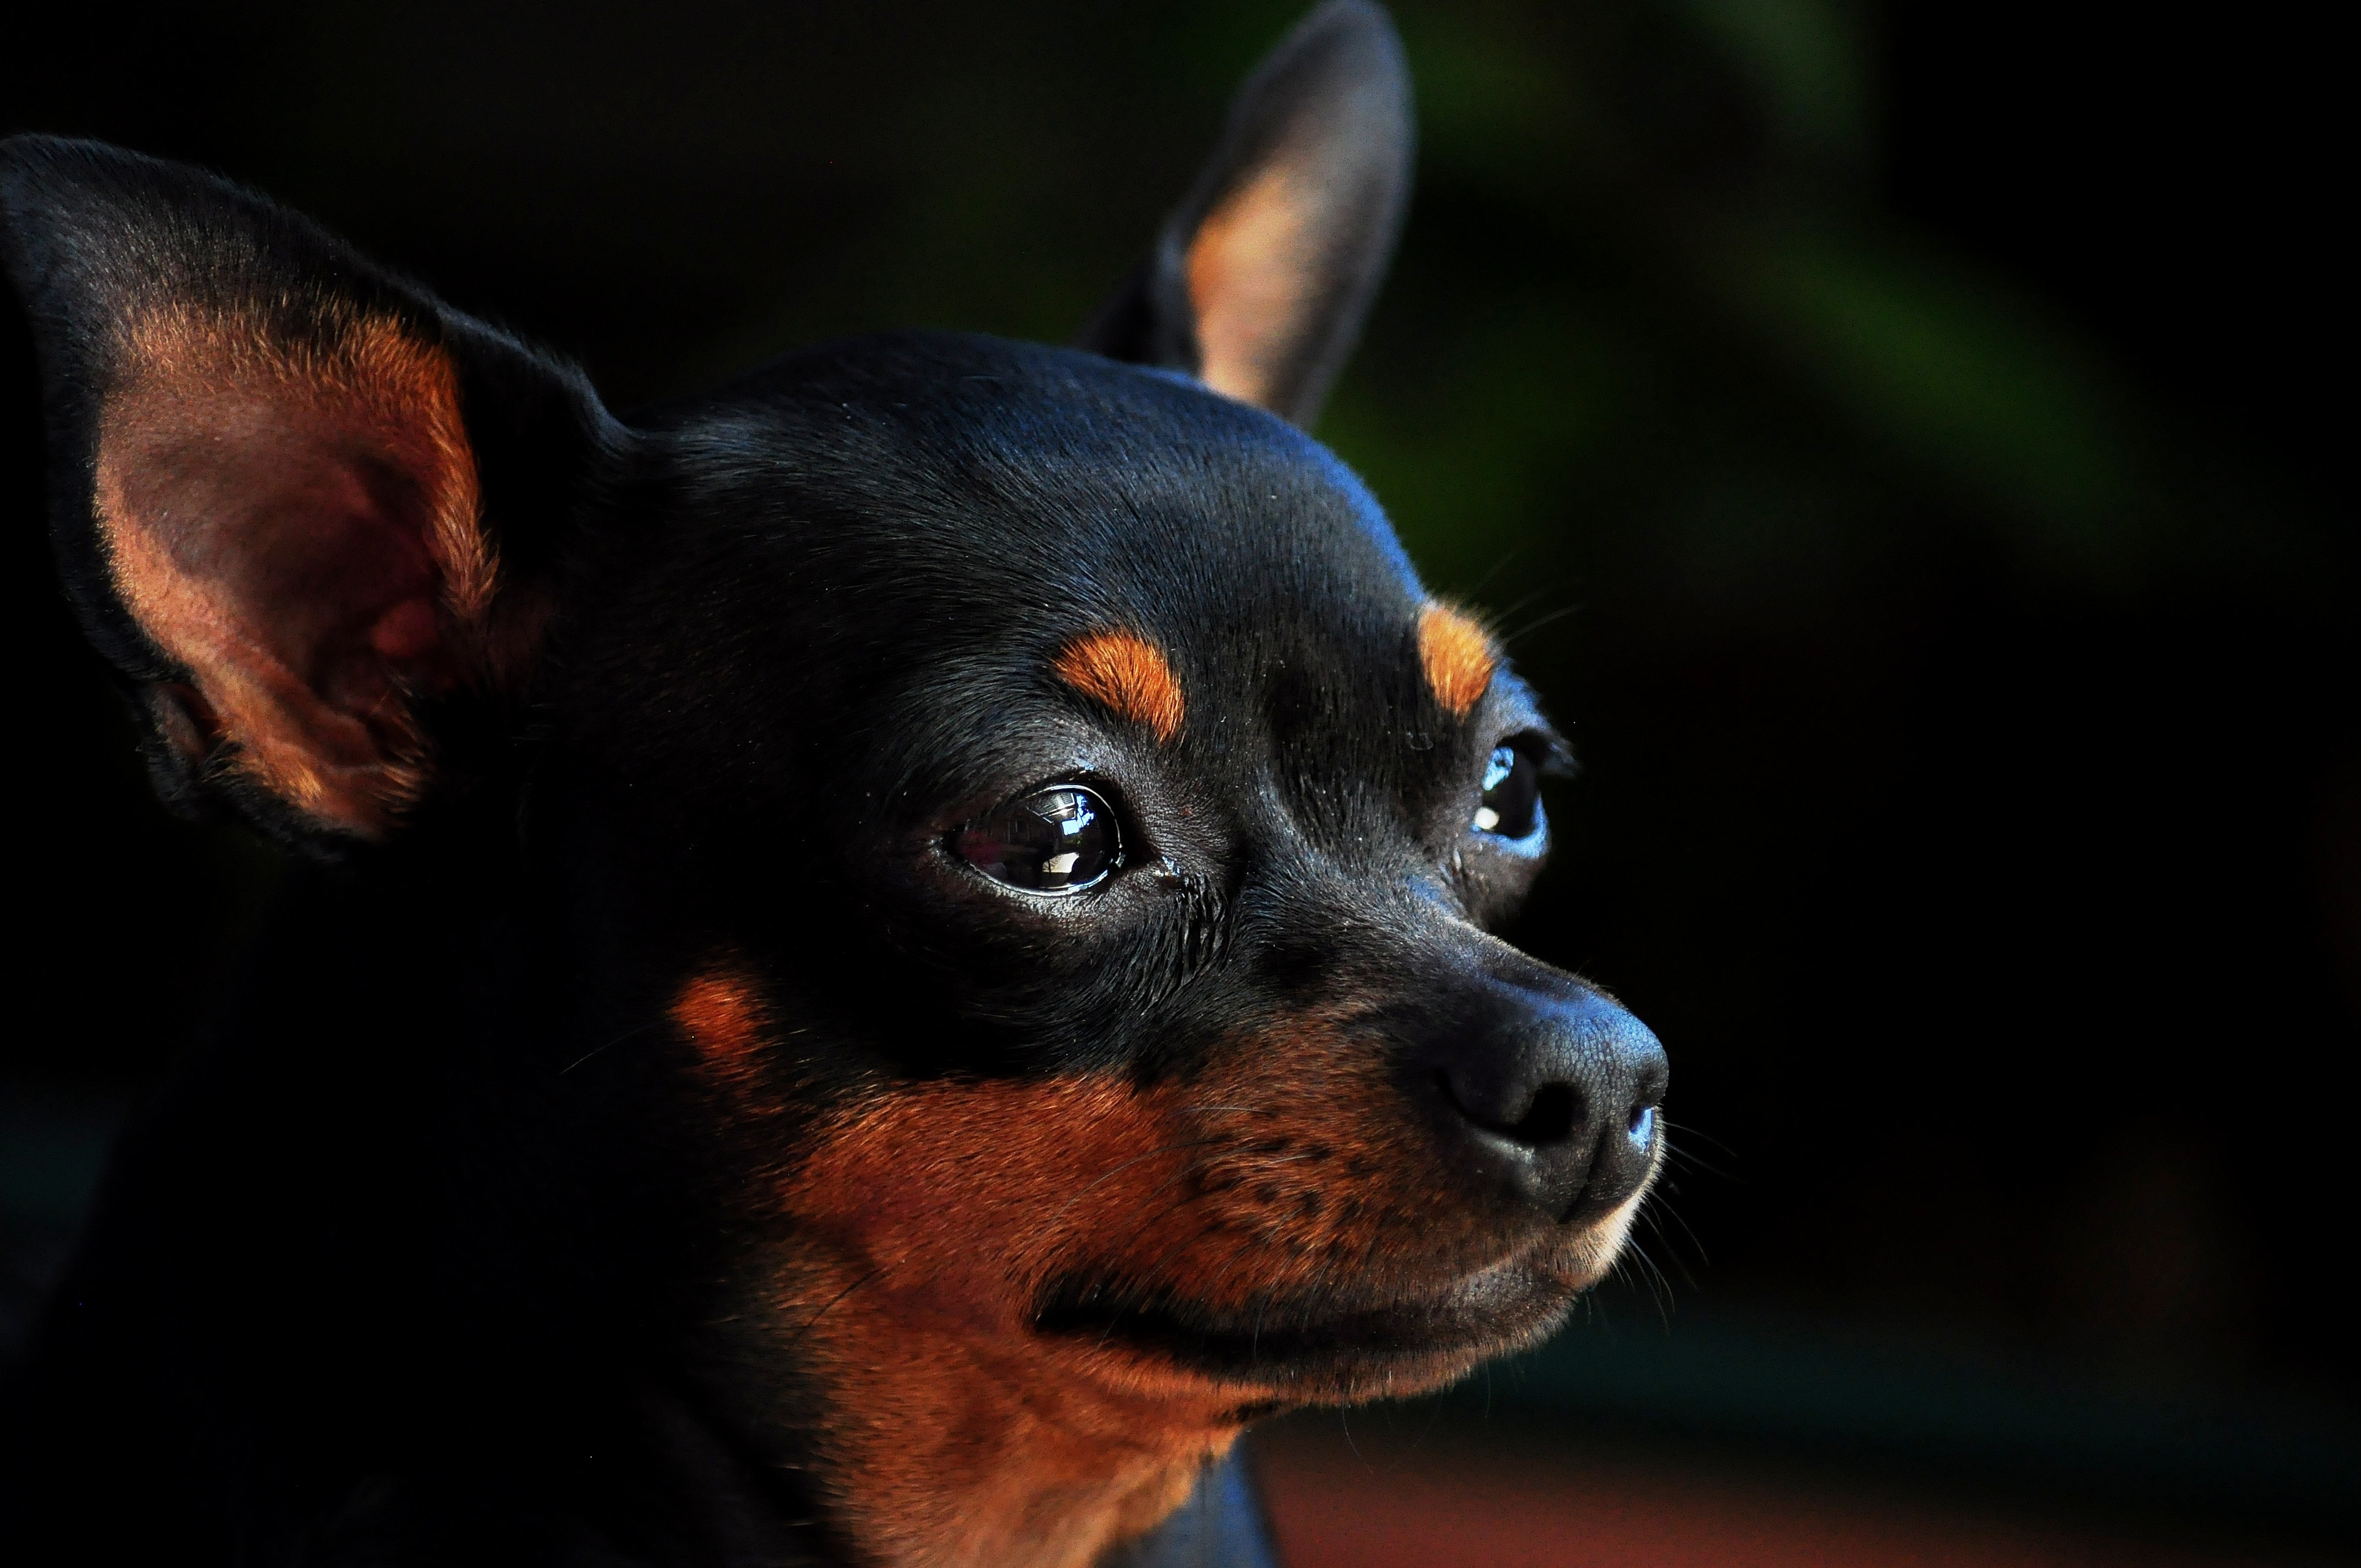
sweet, puppy, dog, animal, mammal, eyes, vertebrate, chihuahua, muzzle, dog breed, tenderness, german pinscher, pinscher, miniature pinscher, dog like mammal, carnivoran, english toy terrier, russkiy toy, pra sk krysa k